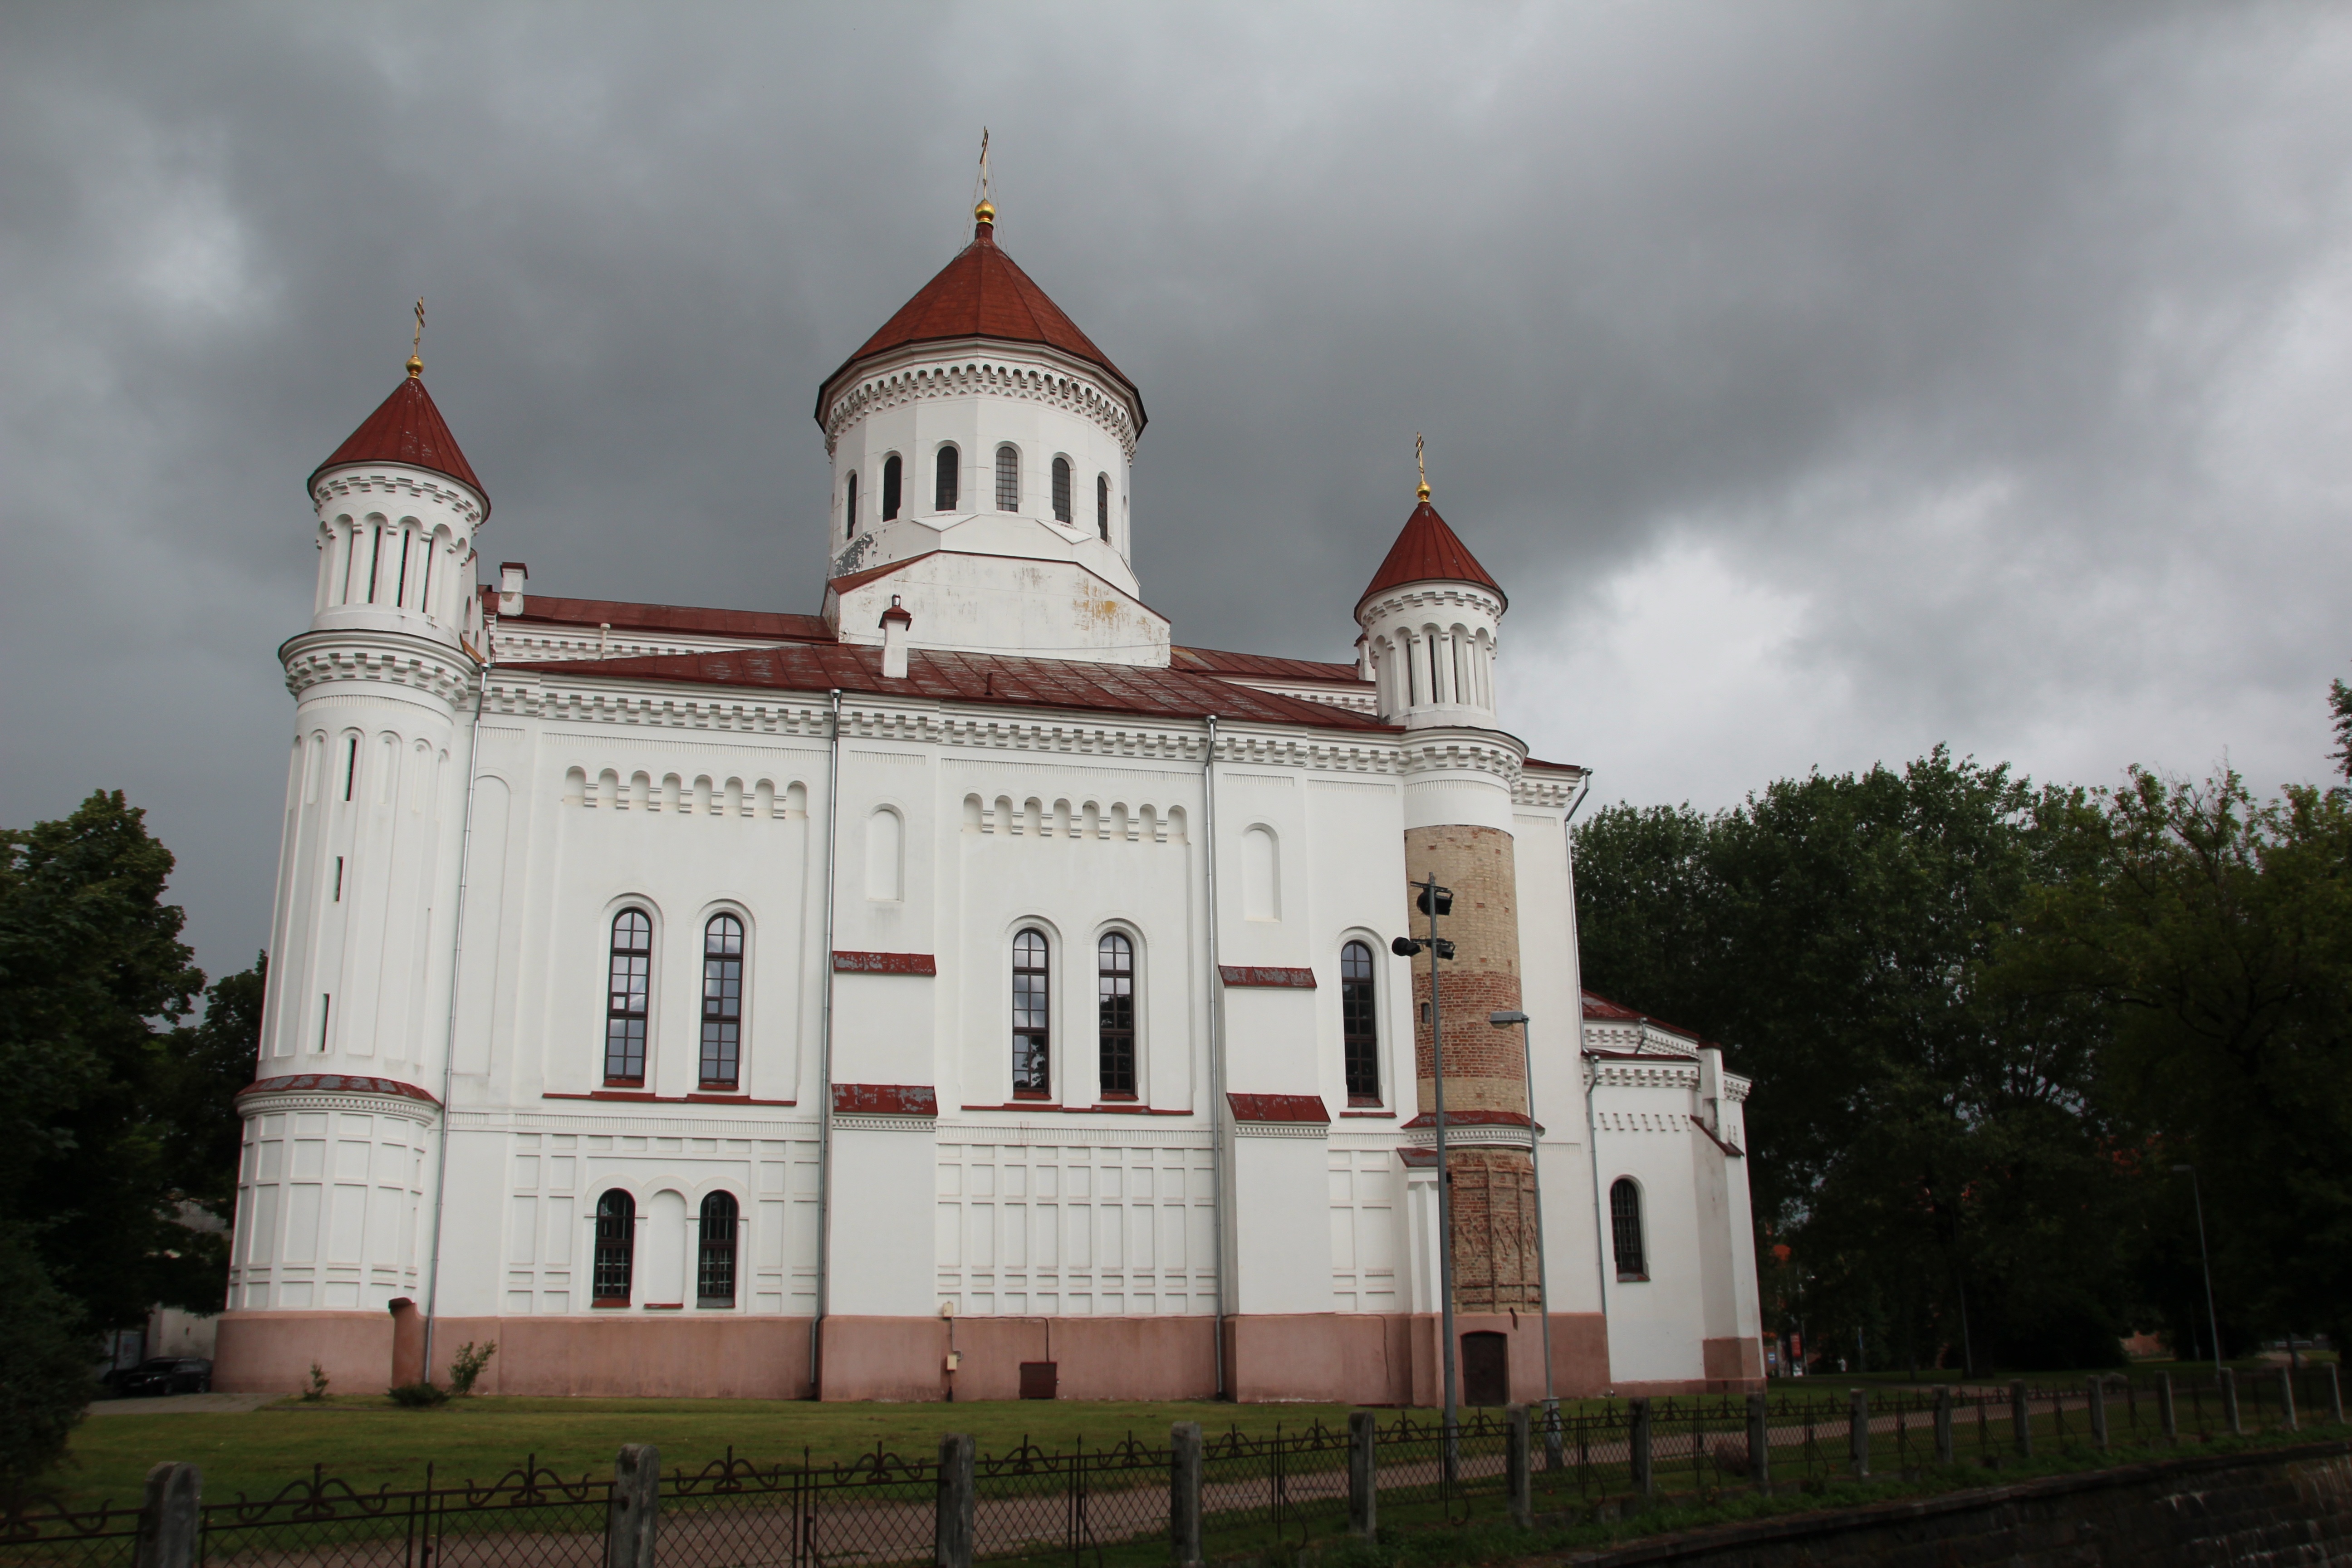
building, chateau, tower, church, place of worship, old town, monastery, historically, lithuania, vilnius, eastern europe